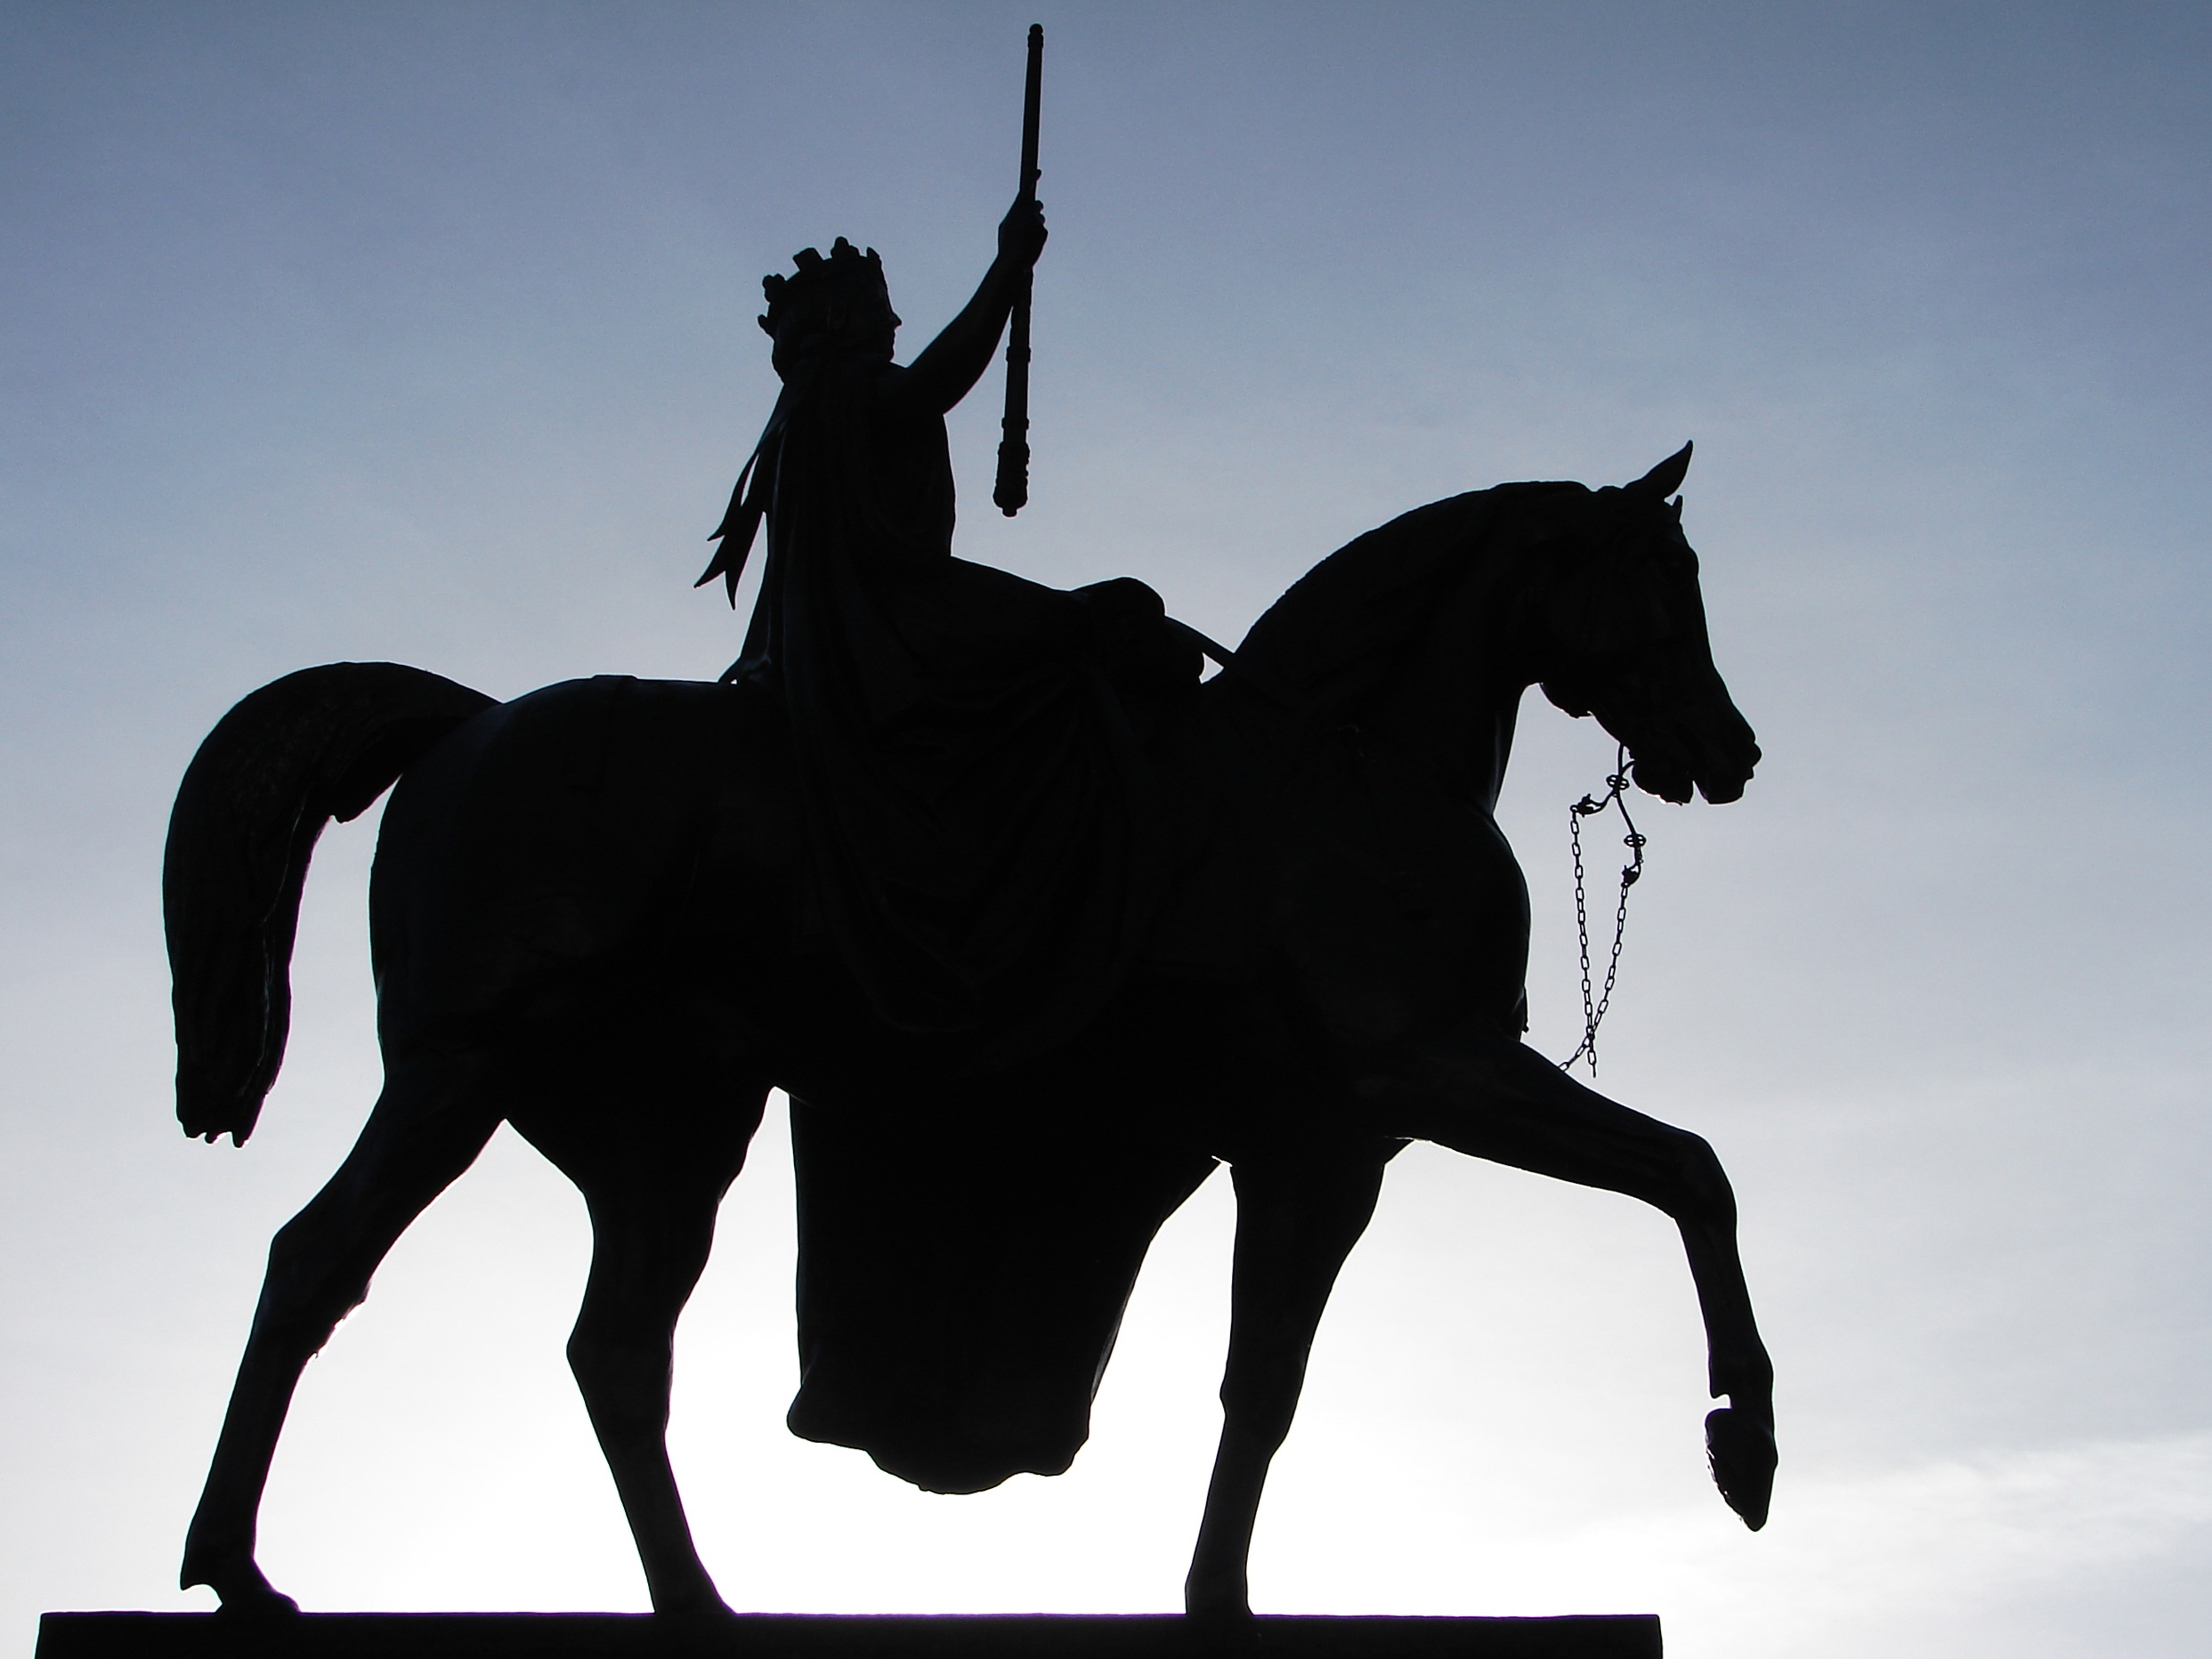
silhouette, monument, statue, horse, square, stallion, historic, tourism, monarch, illustration, scotland, glasgow, horse like mammal, mustang horse, queen victoria